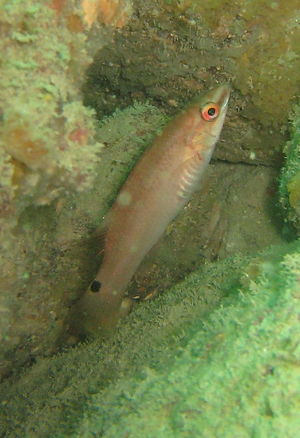
Havkarusse
Havkarusse er en havlevende fisk hørende til læbefiskfamilien. Det er en almindelig fisk på lavt vand, langs Vesteuropas kyster og i Middelhavet. I Danmark er den vidt udbredt, fra Nordsøen og ind gennem Kattegat til det vestlige af Østersøen. Fisken er ret stedfast idet hannerne forsvarer små territorier, hvor hunnerne lægger deres æg. Den kan af og til ses i småflokke.